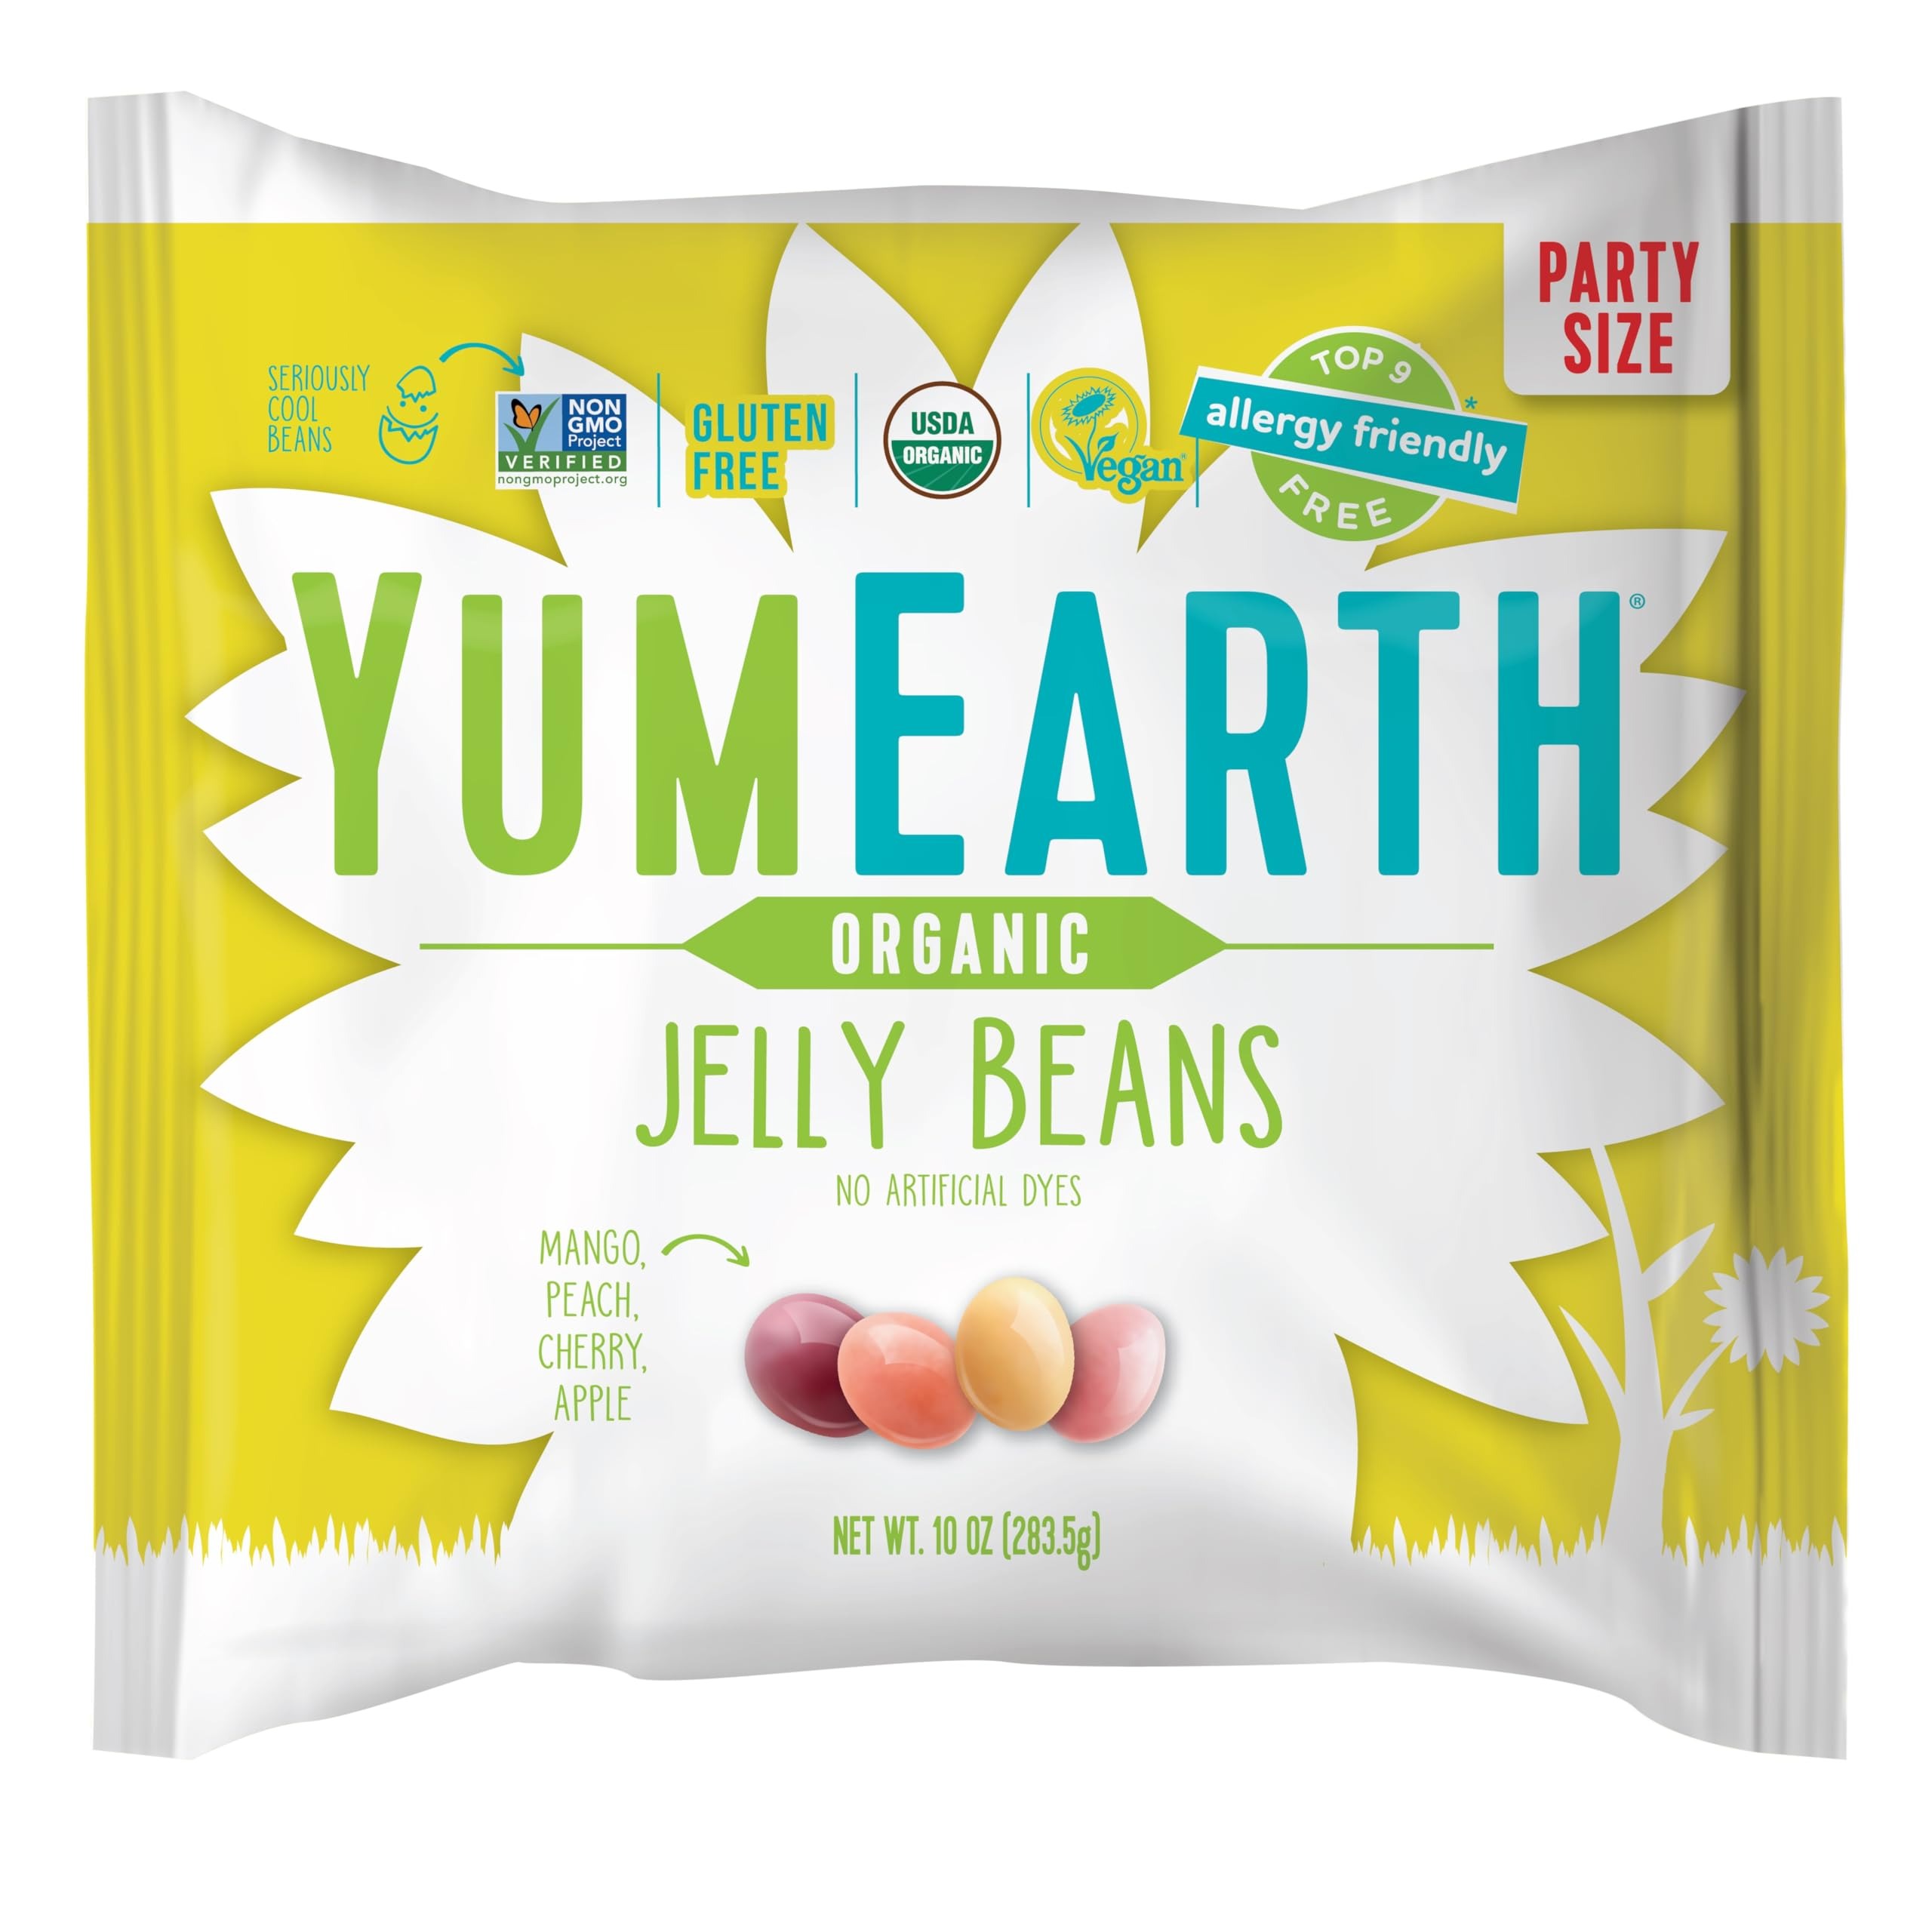
Item Name: YumEarth Easter Candy Organic Jelly Beans - Spring Fruit Flavors, Gluten Free Snack - Allergy Friendly, Non-GMO, Vegan, No Artificial Flavors or Dyes - Assorted Flavors, 10 Ounce
Bullet Point 1: PARTY SIZE: Perfect for filling those Easter baskets and candy dishes.
Bullet Point 2: ASSORTED FRUIT FLAVORS: Organic candy flavors may include Apple, Cherry, Mango, and Peach
Bullet Point 3: NO ARTIFICIAL INGREDIENTS: Our jelly beans are colored with real fruit and vegetables juices, no high fructose corn syrup or artificial dyes here
Bullet Point 4: ALLERGEN FREE AND ORGANIC: YumEarth's sweet treats are free from the top 9 common allergens and are USDA Organic Certified, Non-GMO Certified, and Gluten Free
Bullet Point 5: DELICIOUS TREATS: We make delicious, allergy-friendly treats that everyone can enjoy. Our yummy snacks are perfect for class parties, school snacks and lunch snacks
Value: 10.0
Unit: Ounce

Price: 14.995